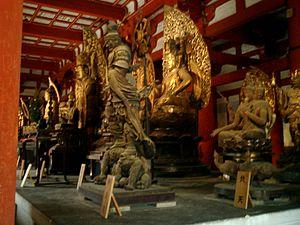
Mandala est un terme sanskrit, en tibétain : དཀྱིལ་འཁོར, Wylie : dkyil 'khor, THL : kilkor, signifiant cercle, et par extension, sphère, environnement, communauté. Les mandala sont en premier lieu des aires rituelles utilisées pour évoquer des divinités hindoues. Le bouddhisme héritier de ces pratiques utilise également les mandalas pour ses rites et ses pratiques de méditation.